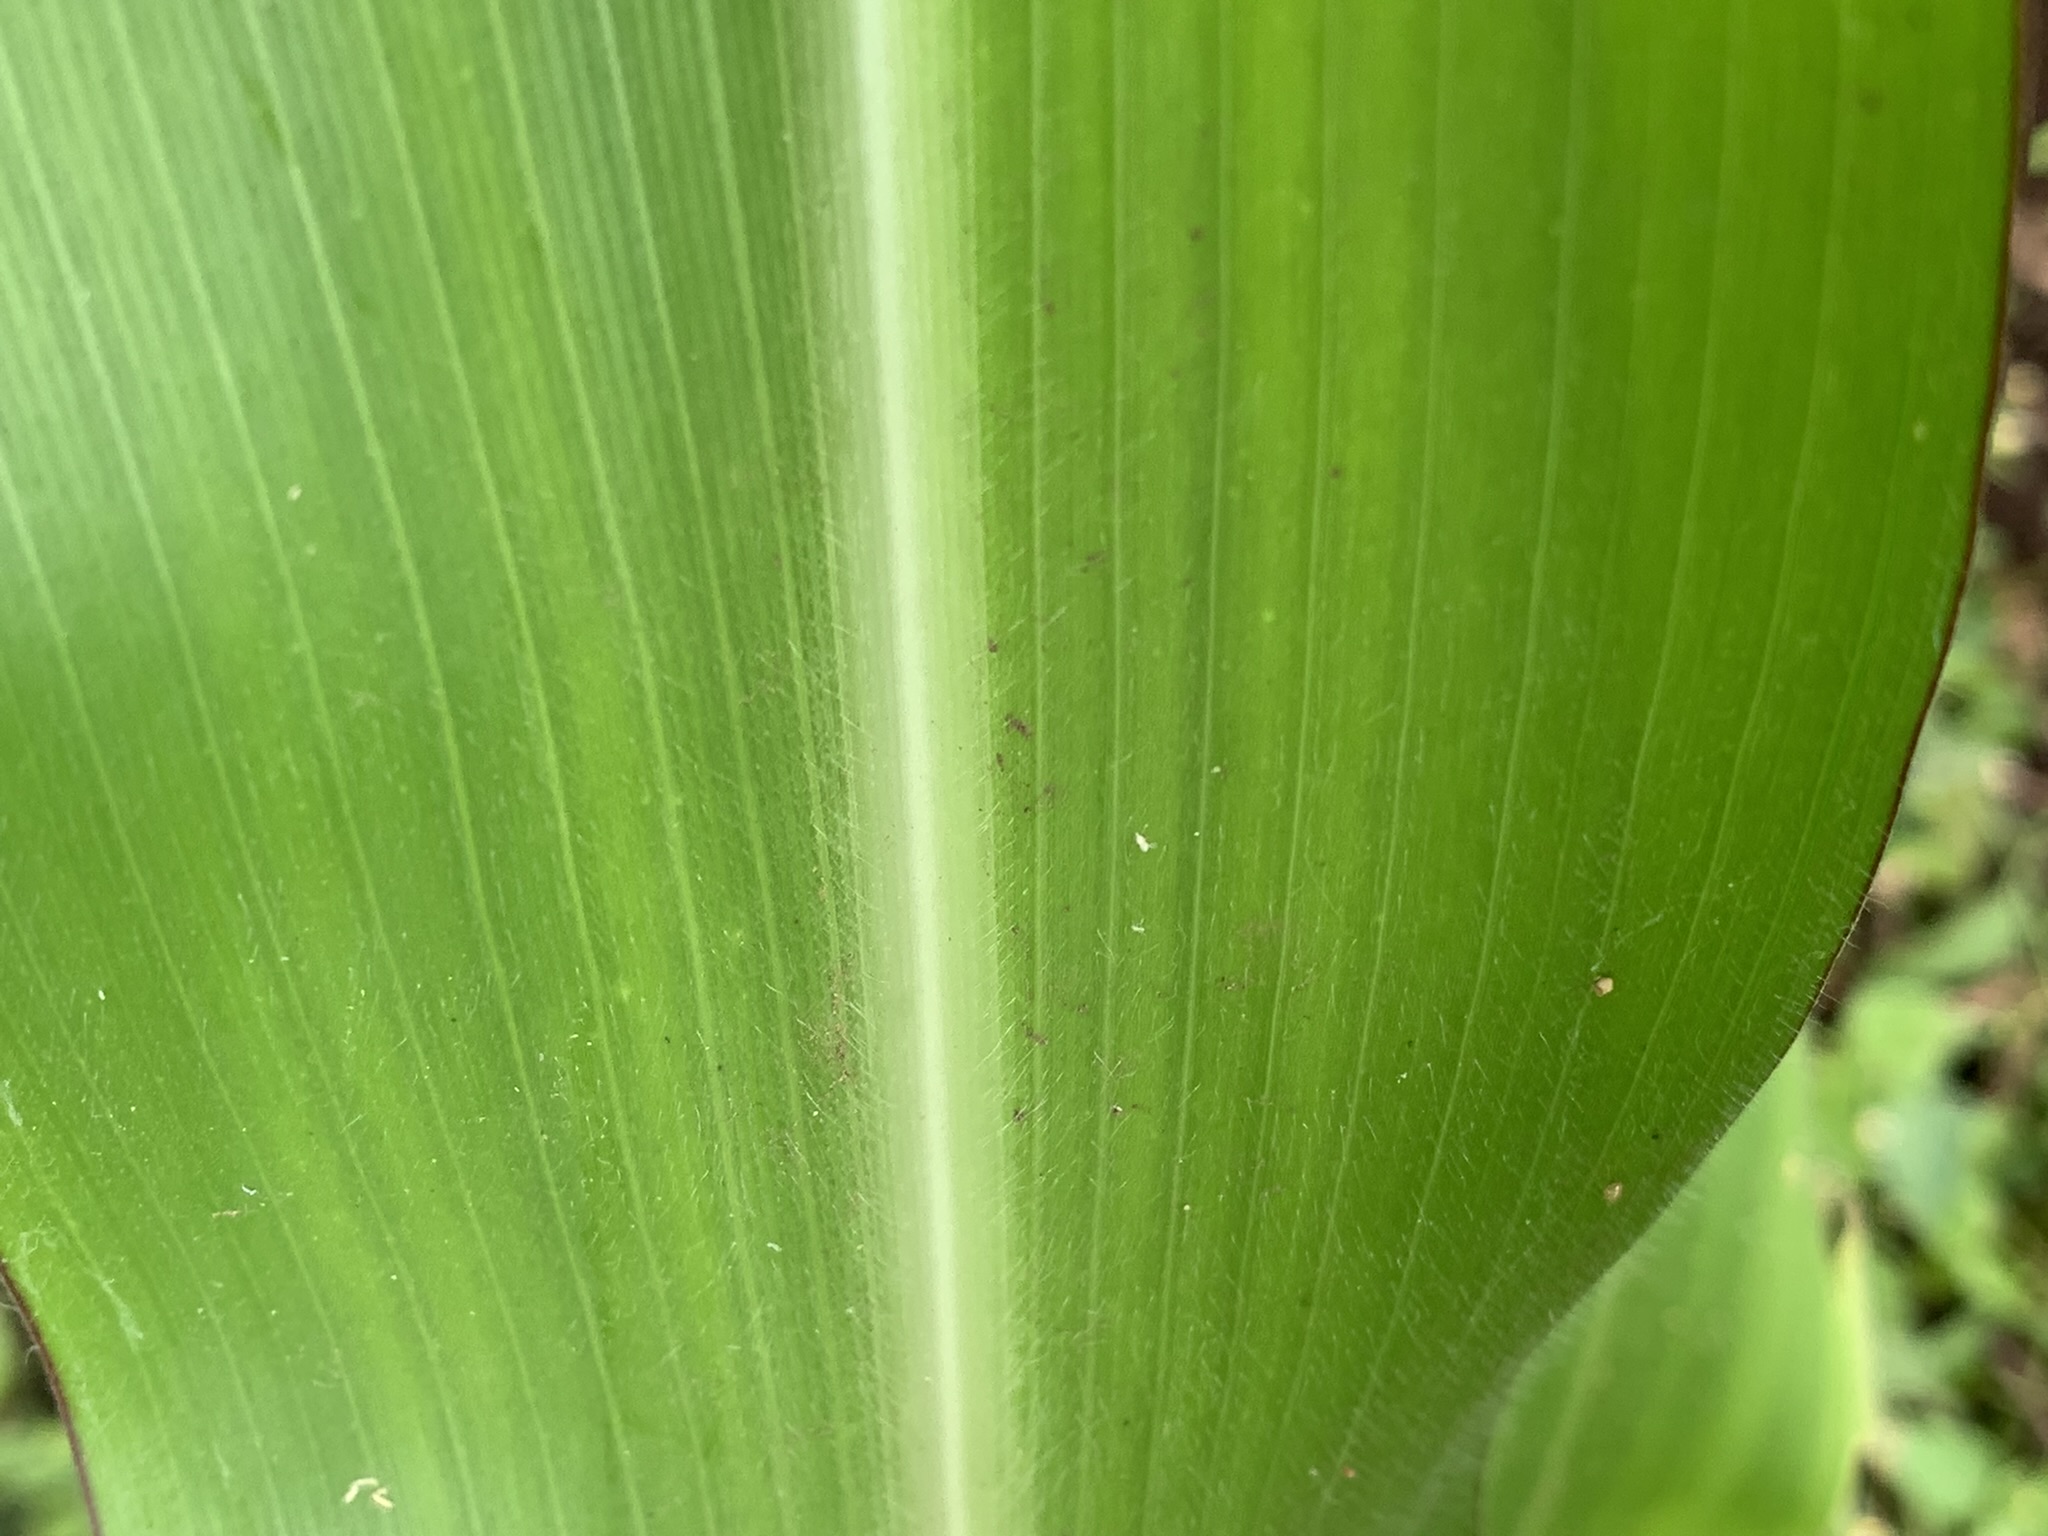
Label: Healthy